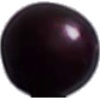
Label: Cherry Wax Black 1